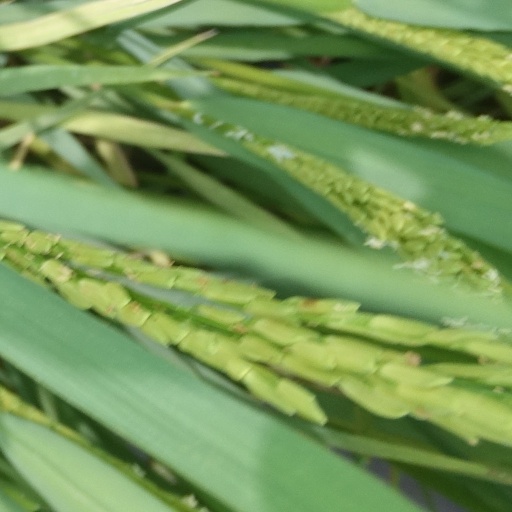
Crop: rice